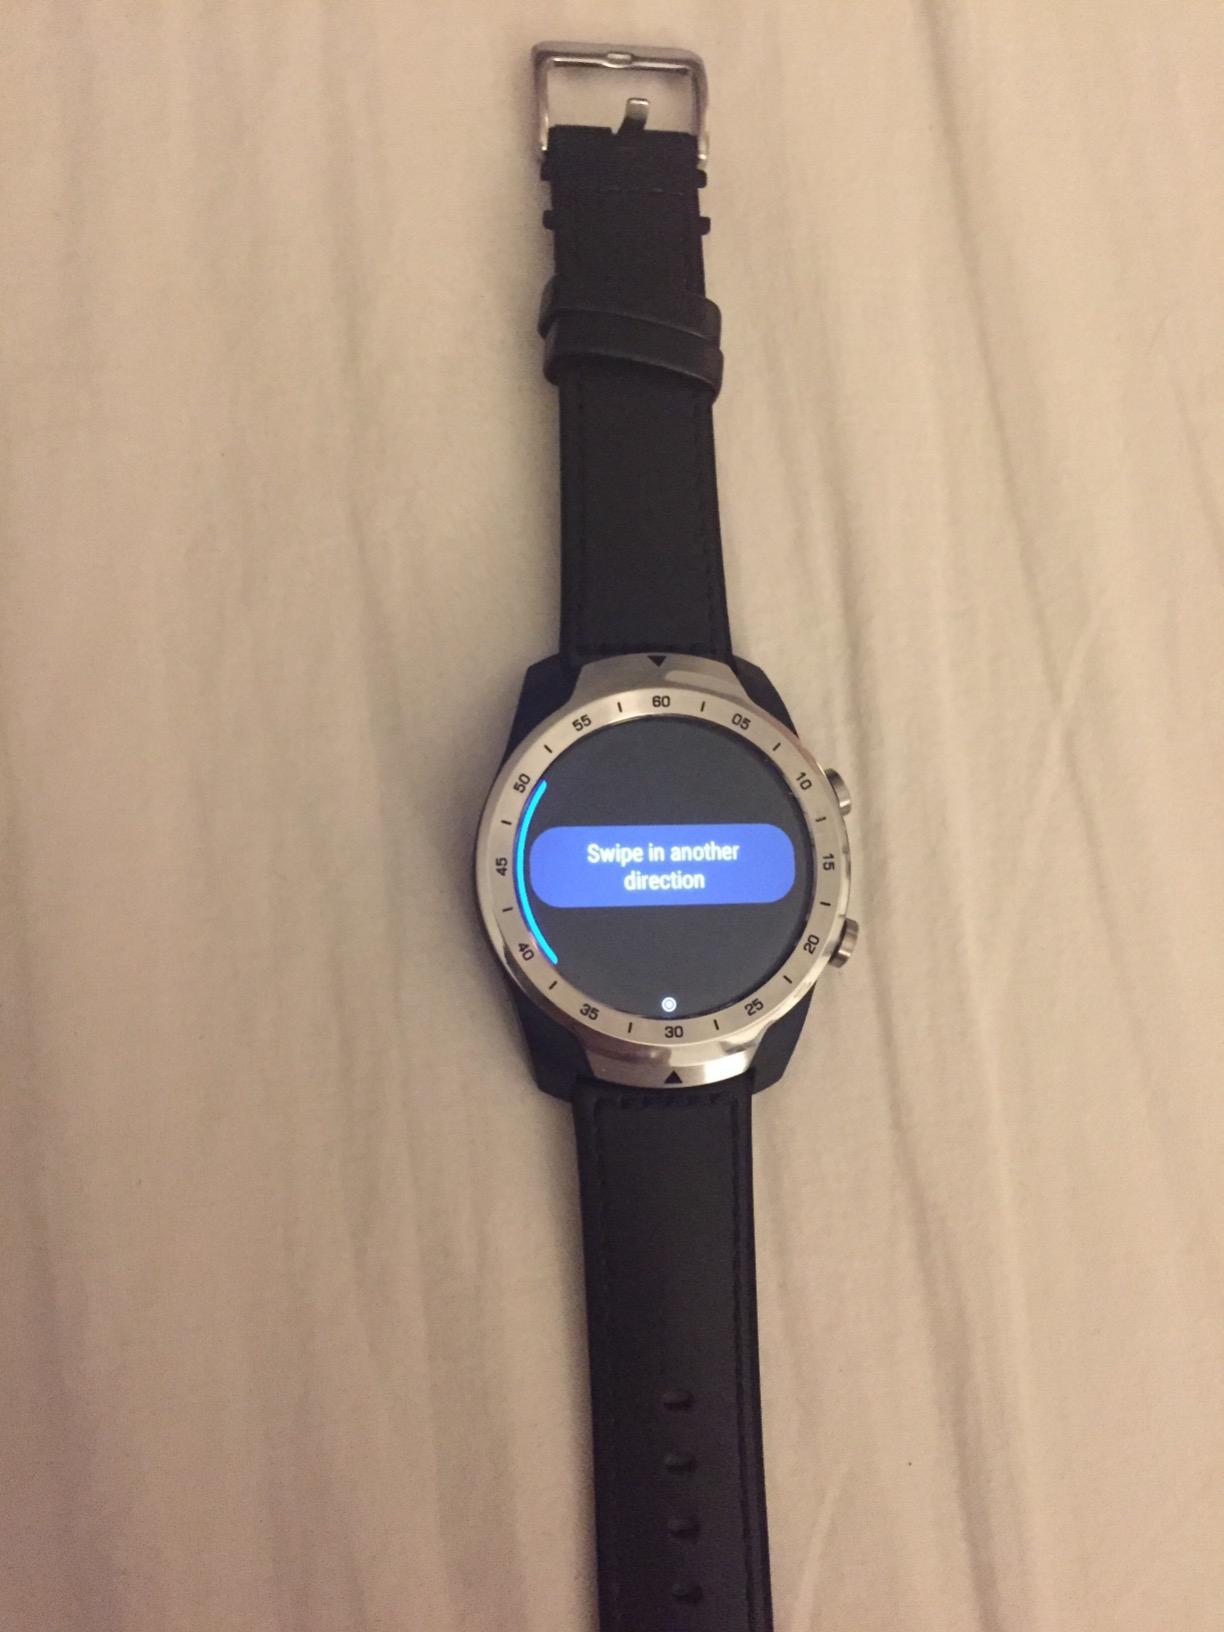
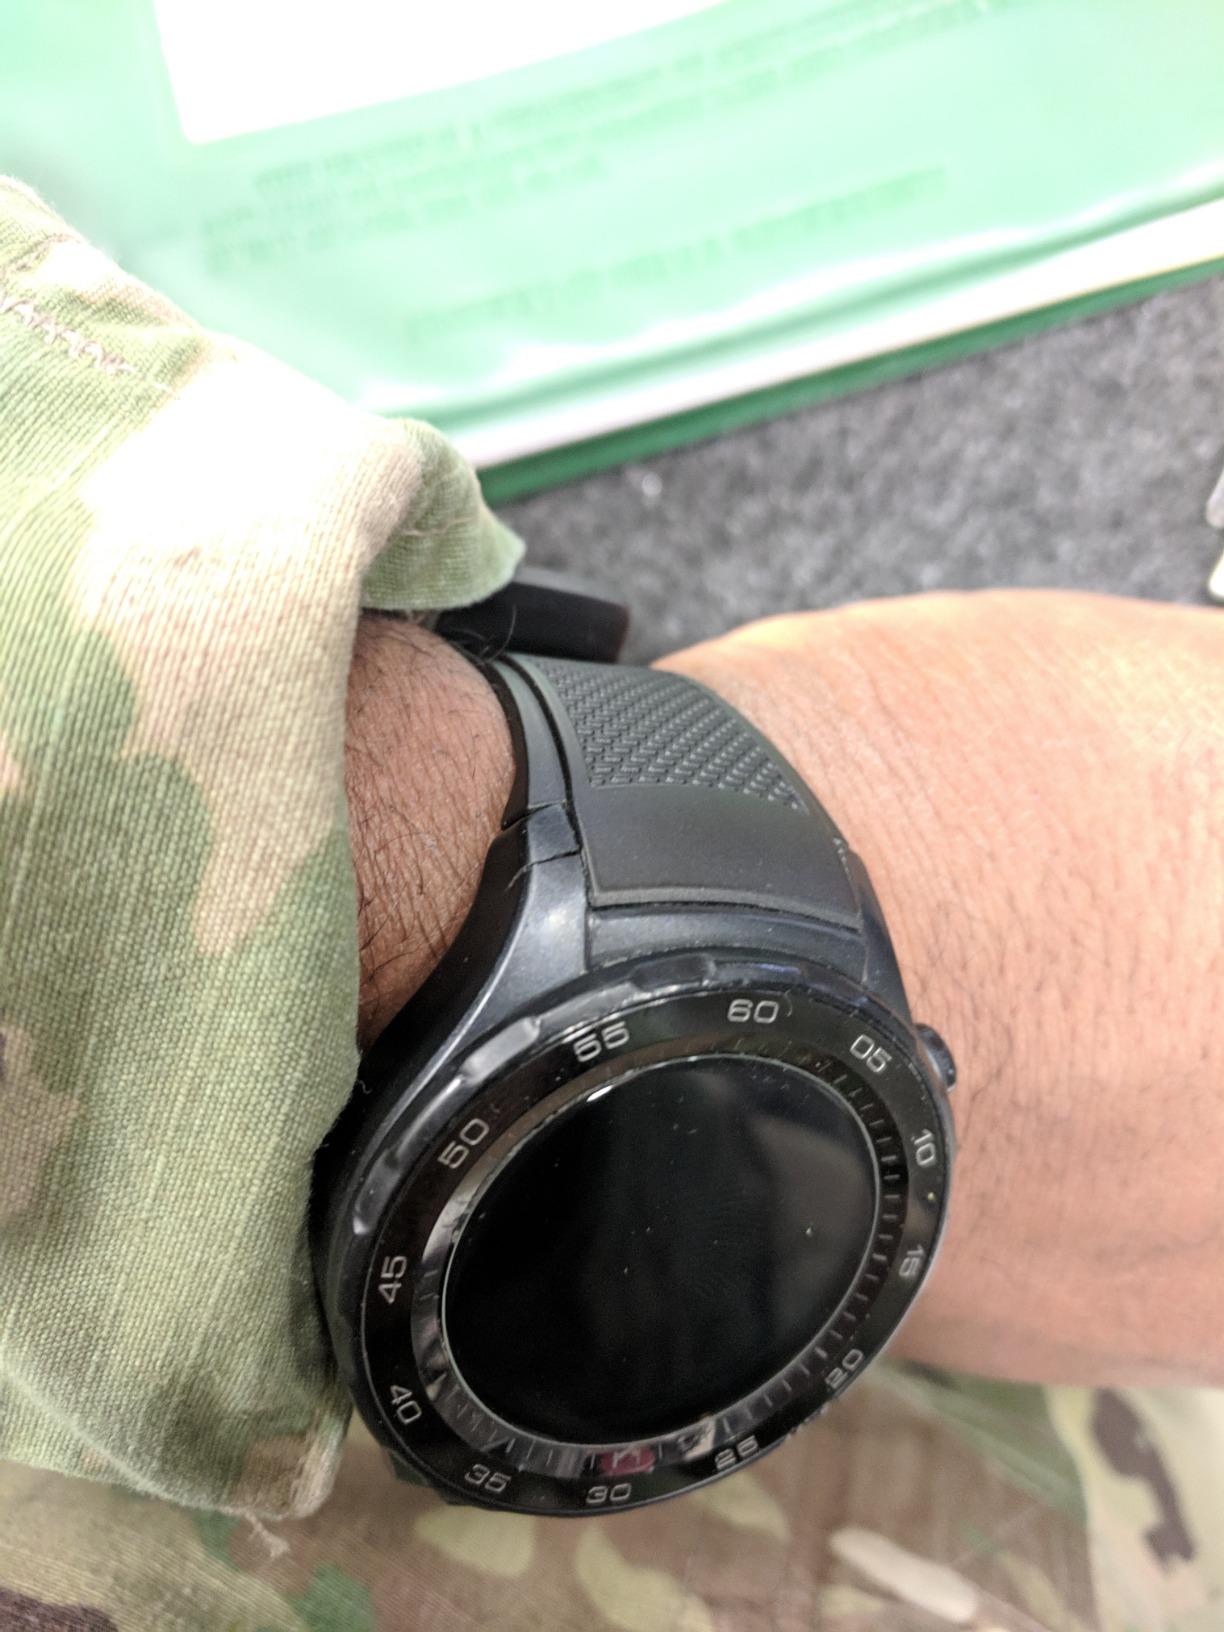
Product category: smartwatch
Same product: no